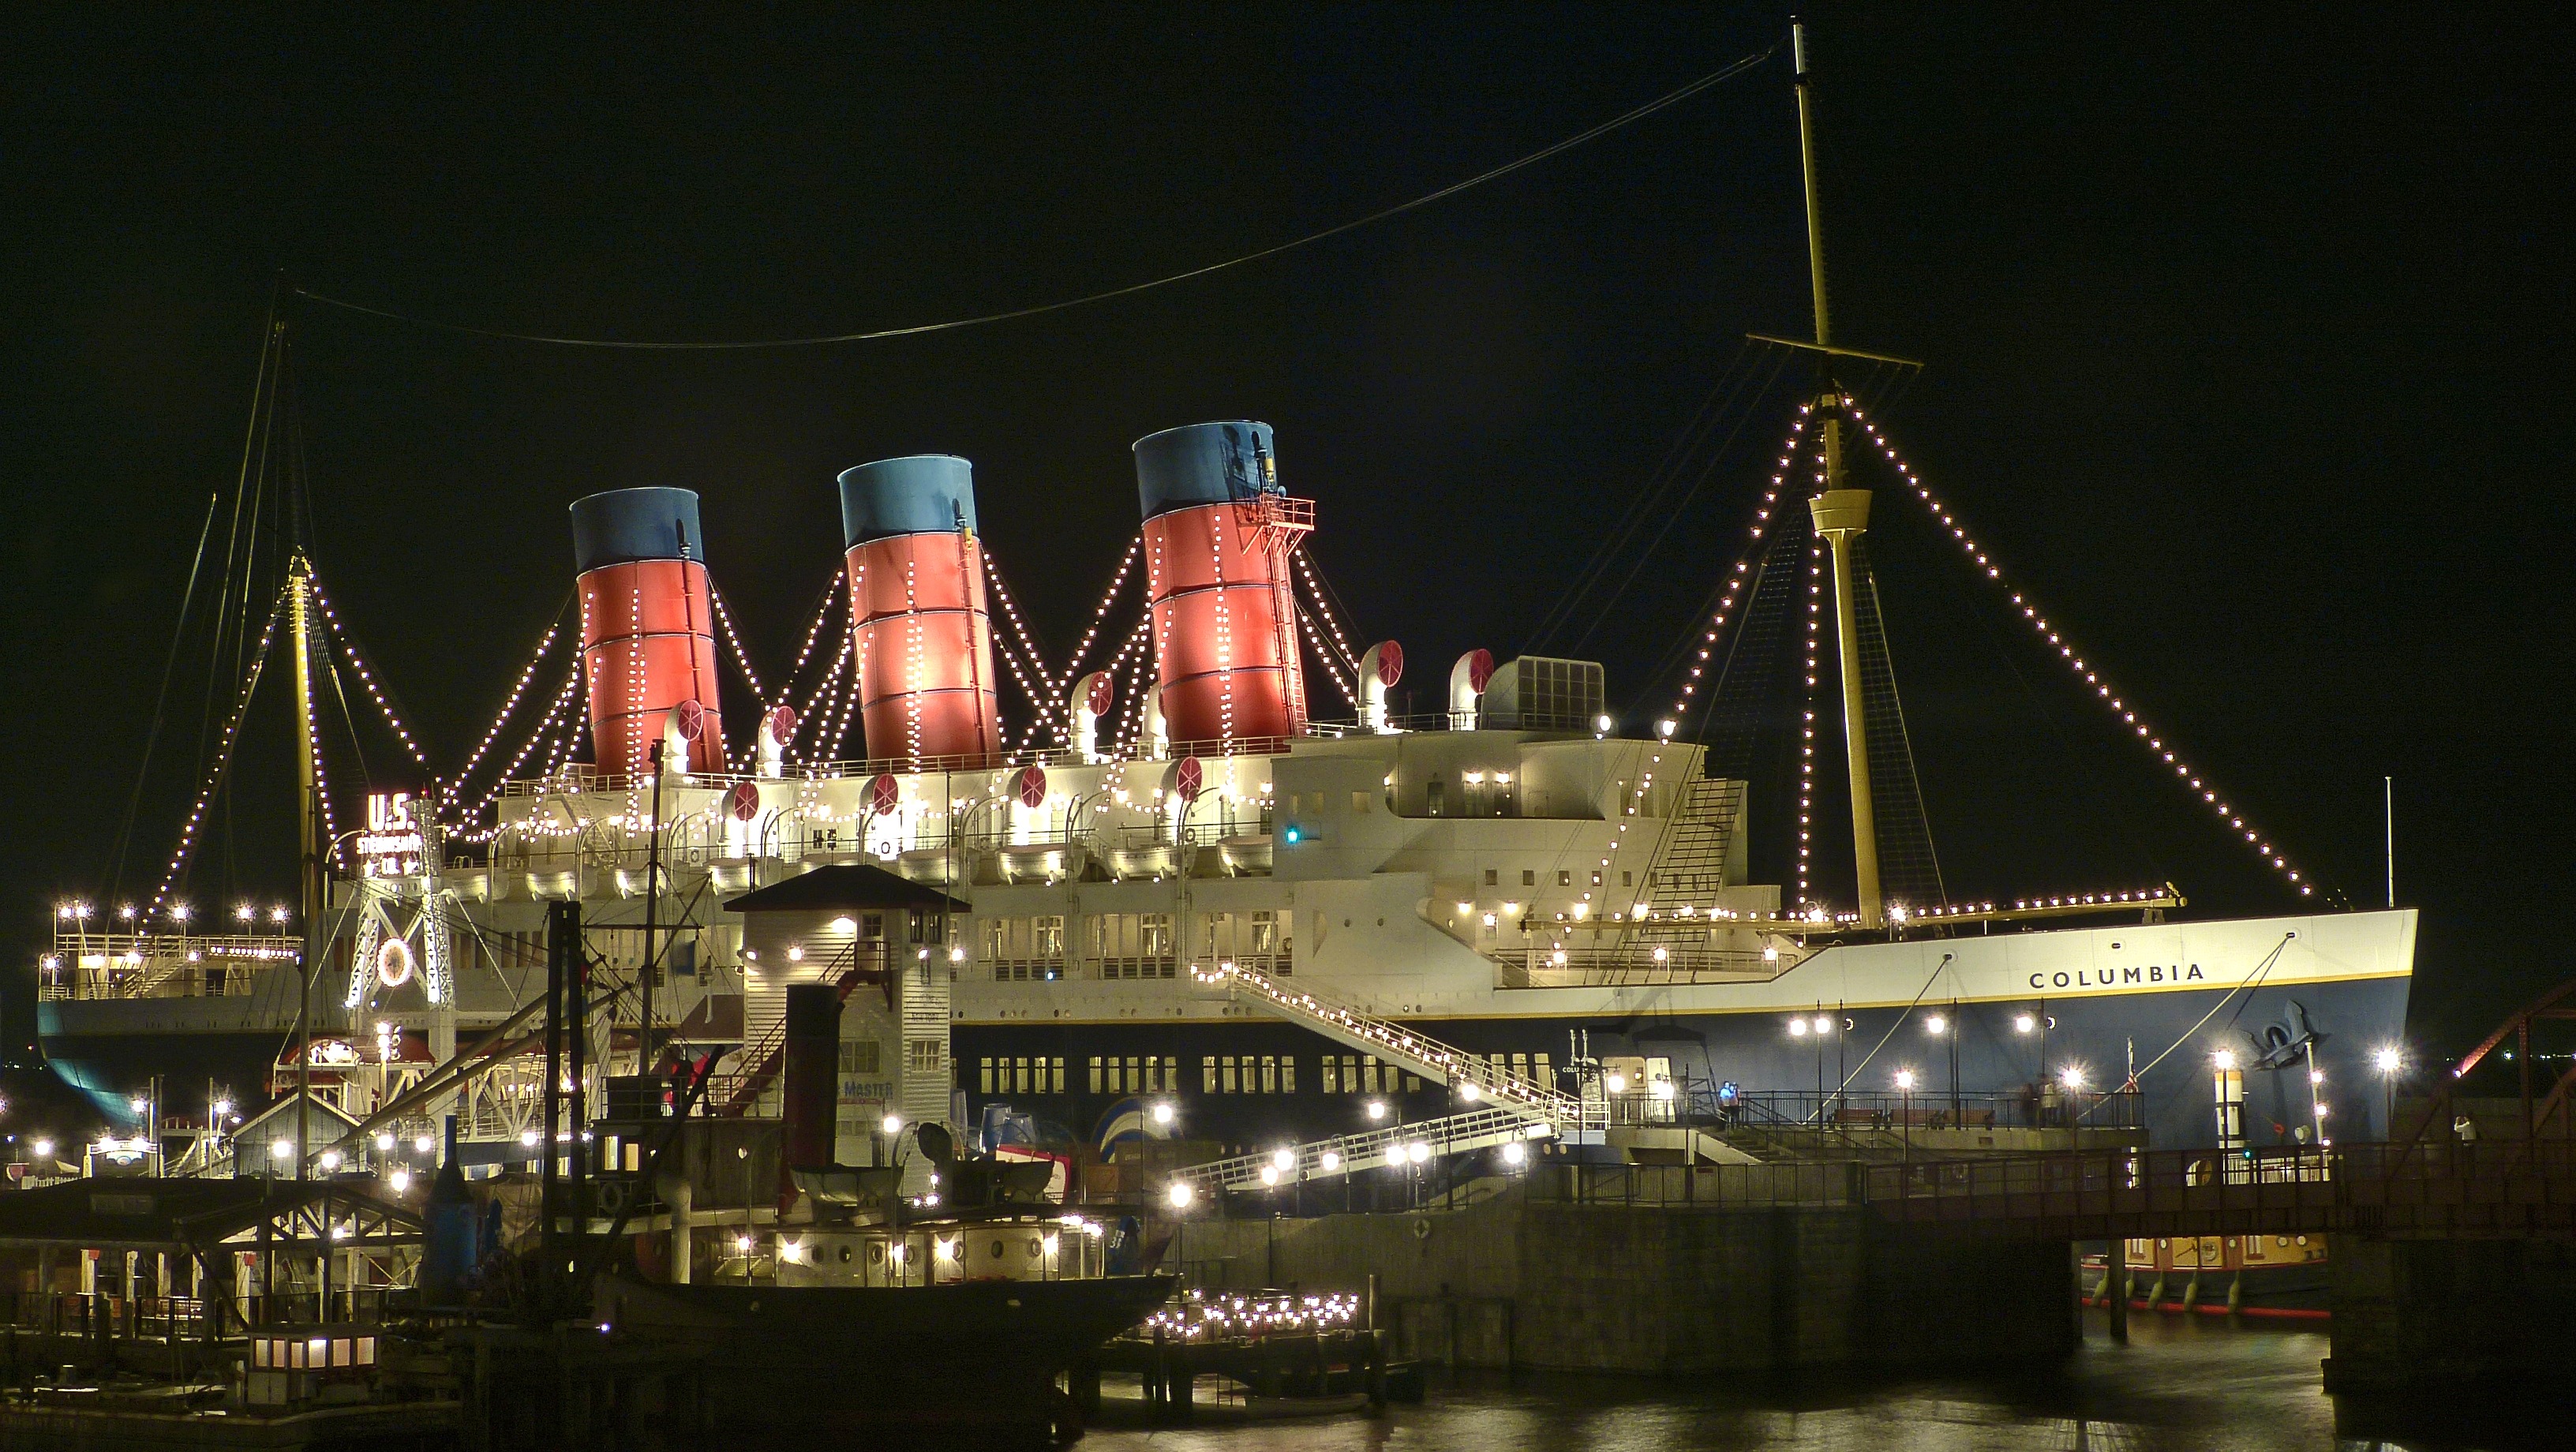
sea, ocean, dock, boat, night, ship, cityscape, vacation, dark, transportation, reflection, vessel, vehicle, america, landmark, harbour, lighting, cruise, passengers, cargo, columbia, disney sea